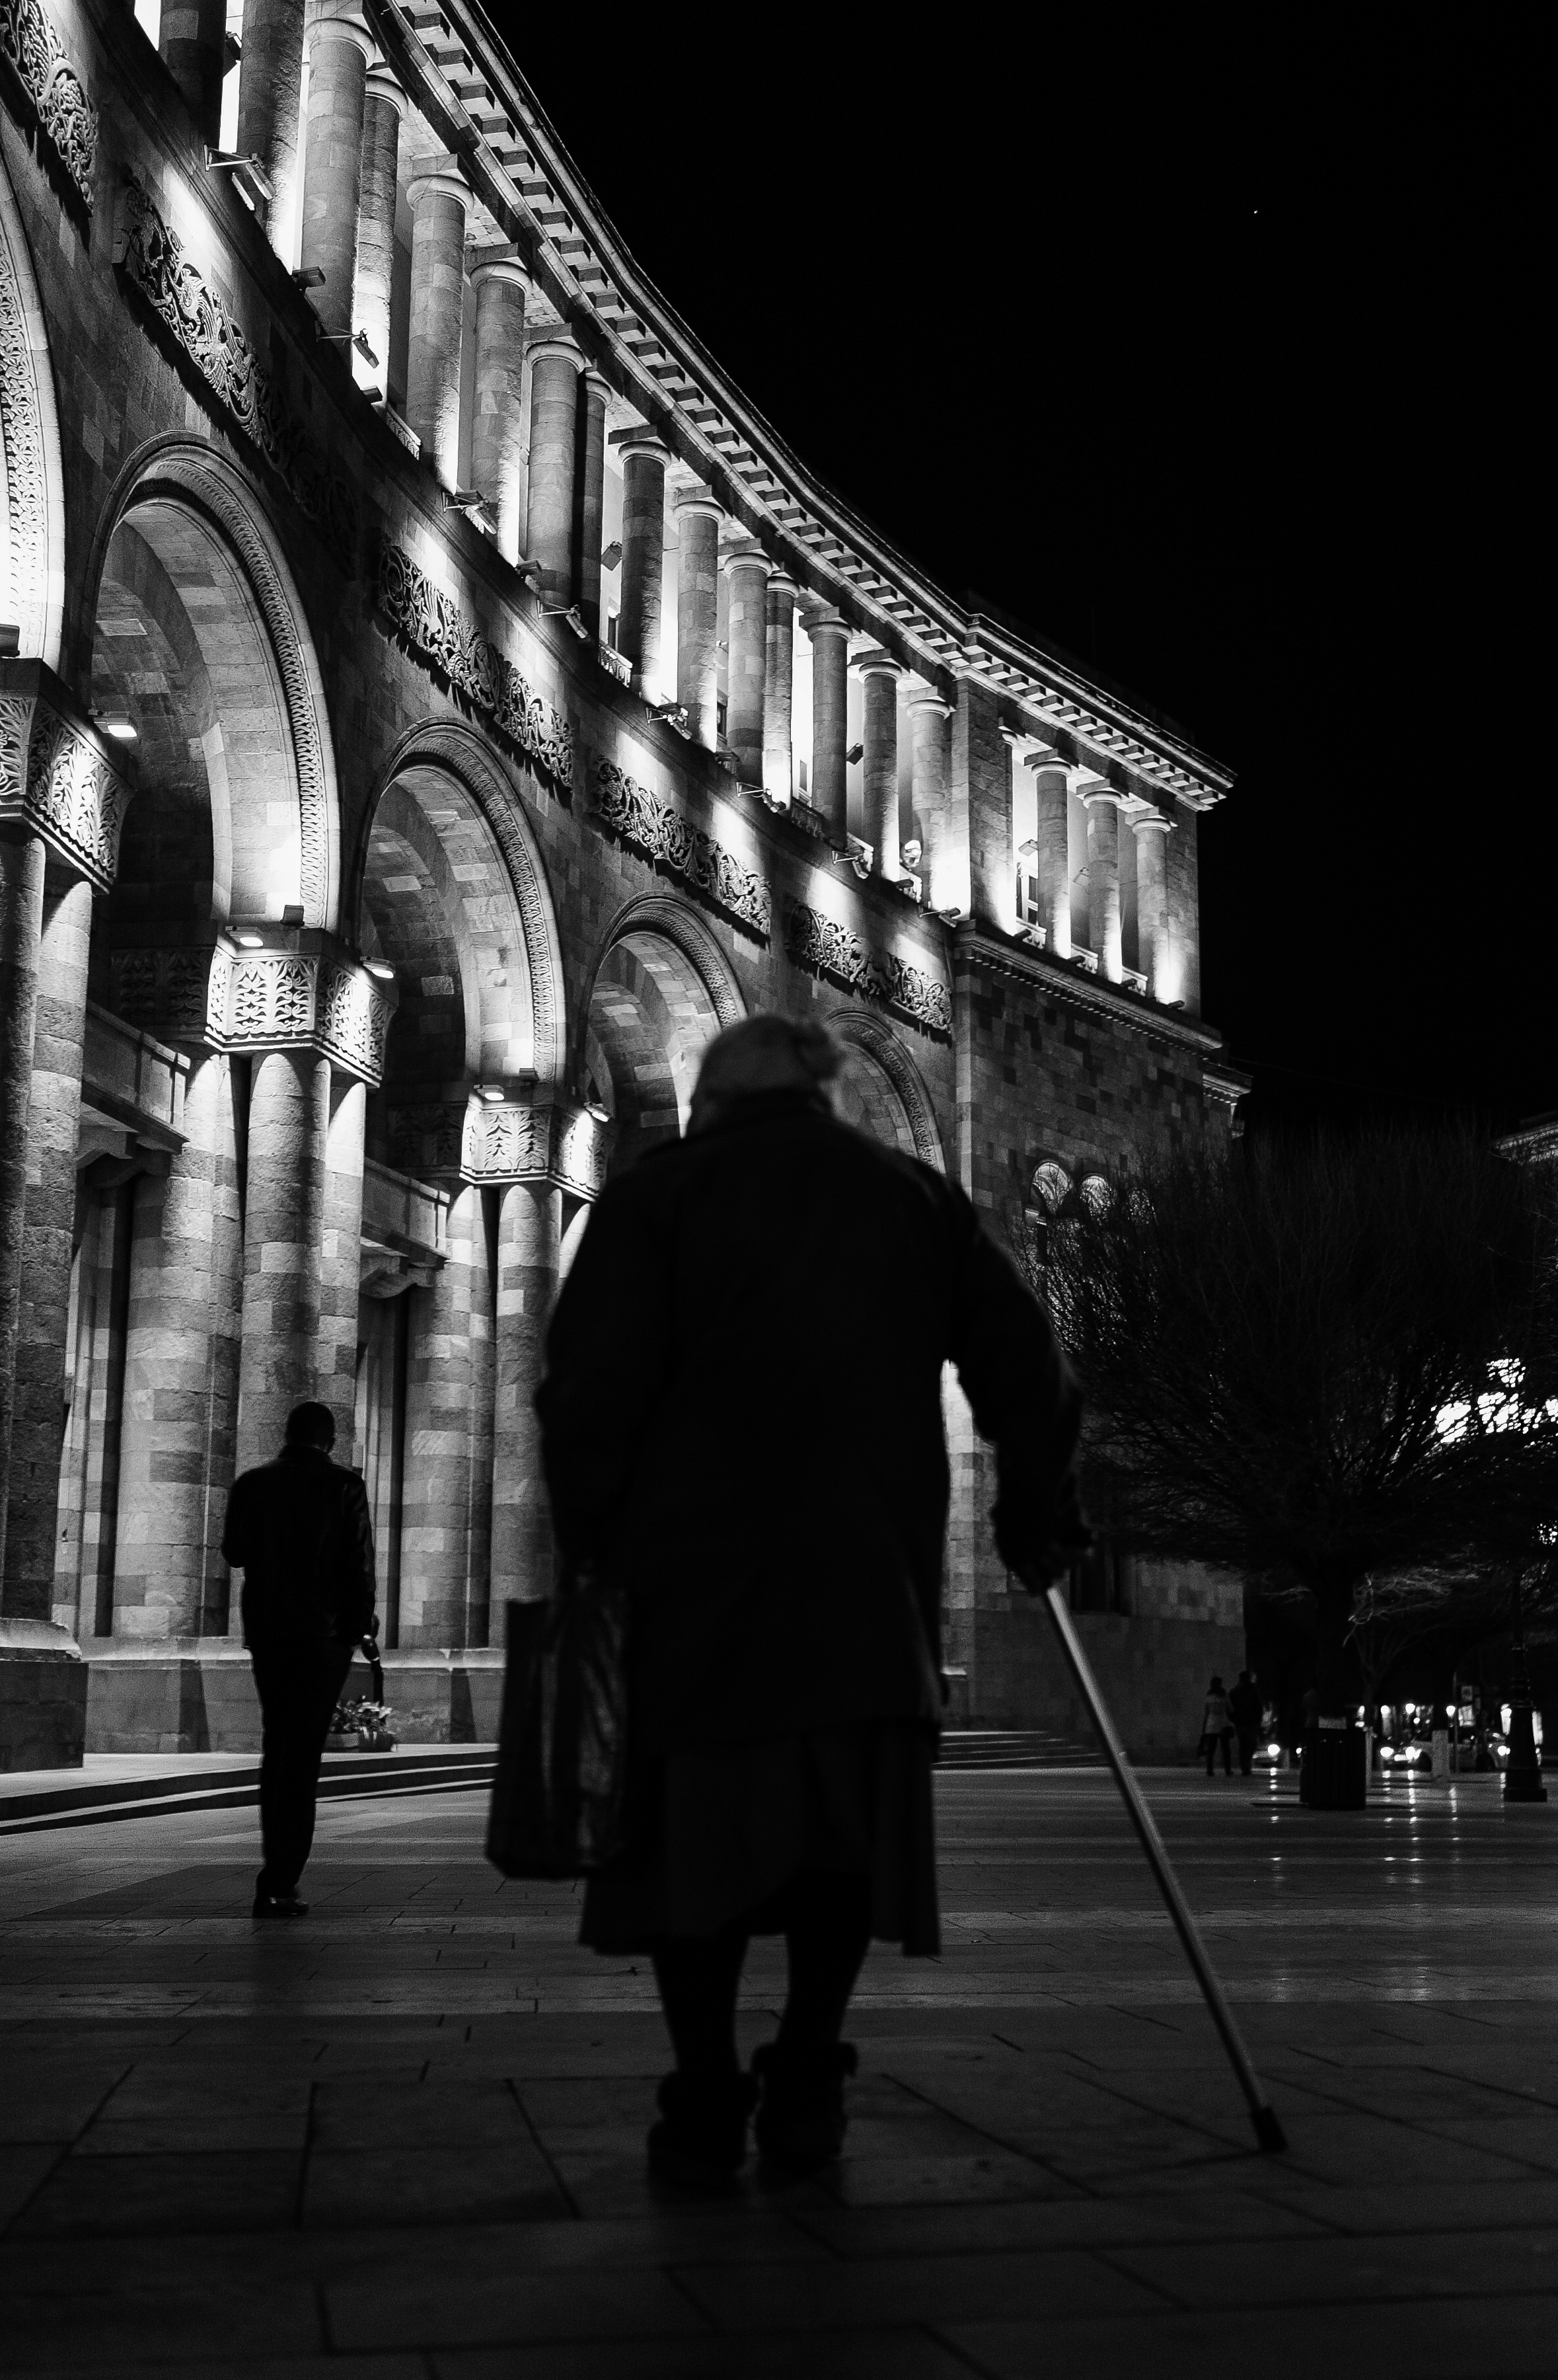
light, black and white, road, white, street, night, photography, evening, darkness, black, monochrome, lighting, mono, temple, infrastructure, symmetry, photograph, snapshot, nacht, schwarzweiss, shape, strase, monochrom, armenia, armenien, follow, folgen, yerewan, monochrome photography, film noir